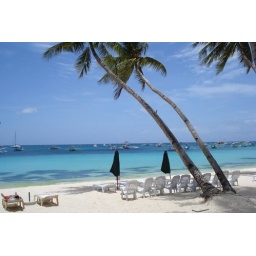
A paradise somewhere in the Philippines where the sand, fresh air and blue water meet everyday.